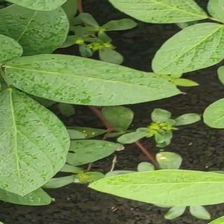
Weed species: Moti_dudhi(Euphorbia_geneculata_L)